Allison Williams (reporter)

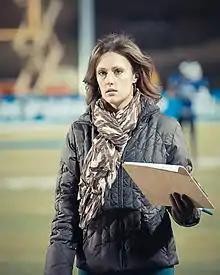
Williams at Salem Football Stadium in December 2012

Allison Williams (born January 18, 1984) is an American sportscaster with Fox Sports. She previously worked for ESPN and as a host for select pregame/postgame shows for "Marlins Live". She did Marlins field reporting with play-by-play man Rich Waltz and color commentator Tommy Hutton.